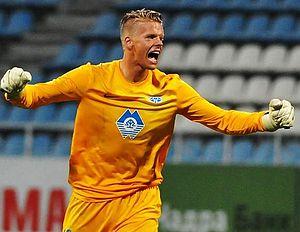
Ørjan Håskjold Nyland, né le 10 septembre 1990 à Volda, est un footballeur international norvégien qui évolue au poste de gardien de but à Aston Villa.